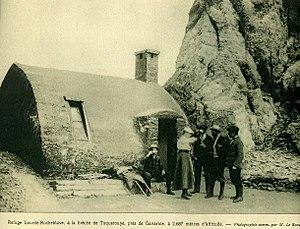
Refuge Lourde-Rocheblave, à la brèche de Tuquerouye, près de Gavarnie à 2687 m d'altitude.
Tuquerouye est un lieu-dit des Pyrénées, sur la commune de Gavarnie-Gèdre dans le département français des Hautes-Pyrénées.